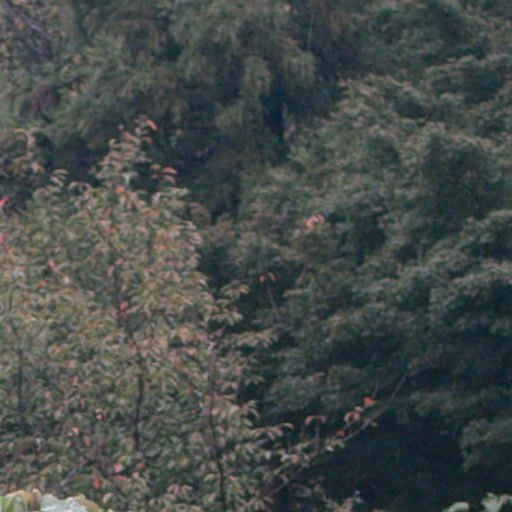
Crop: cassava